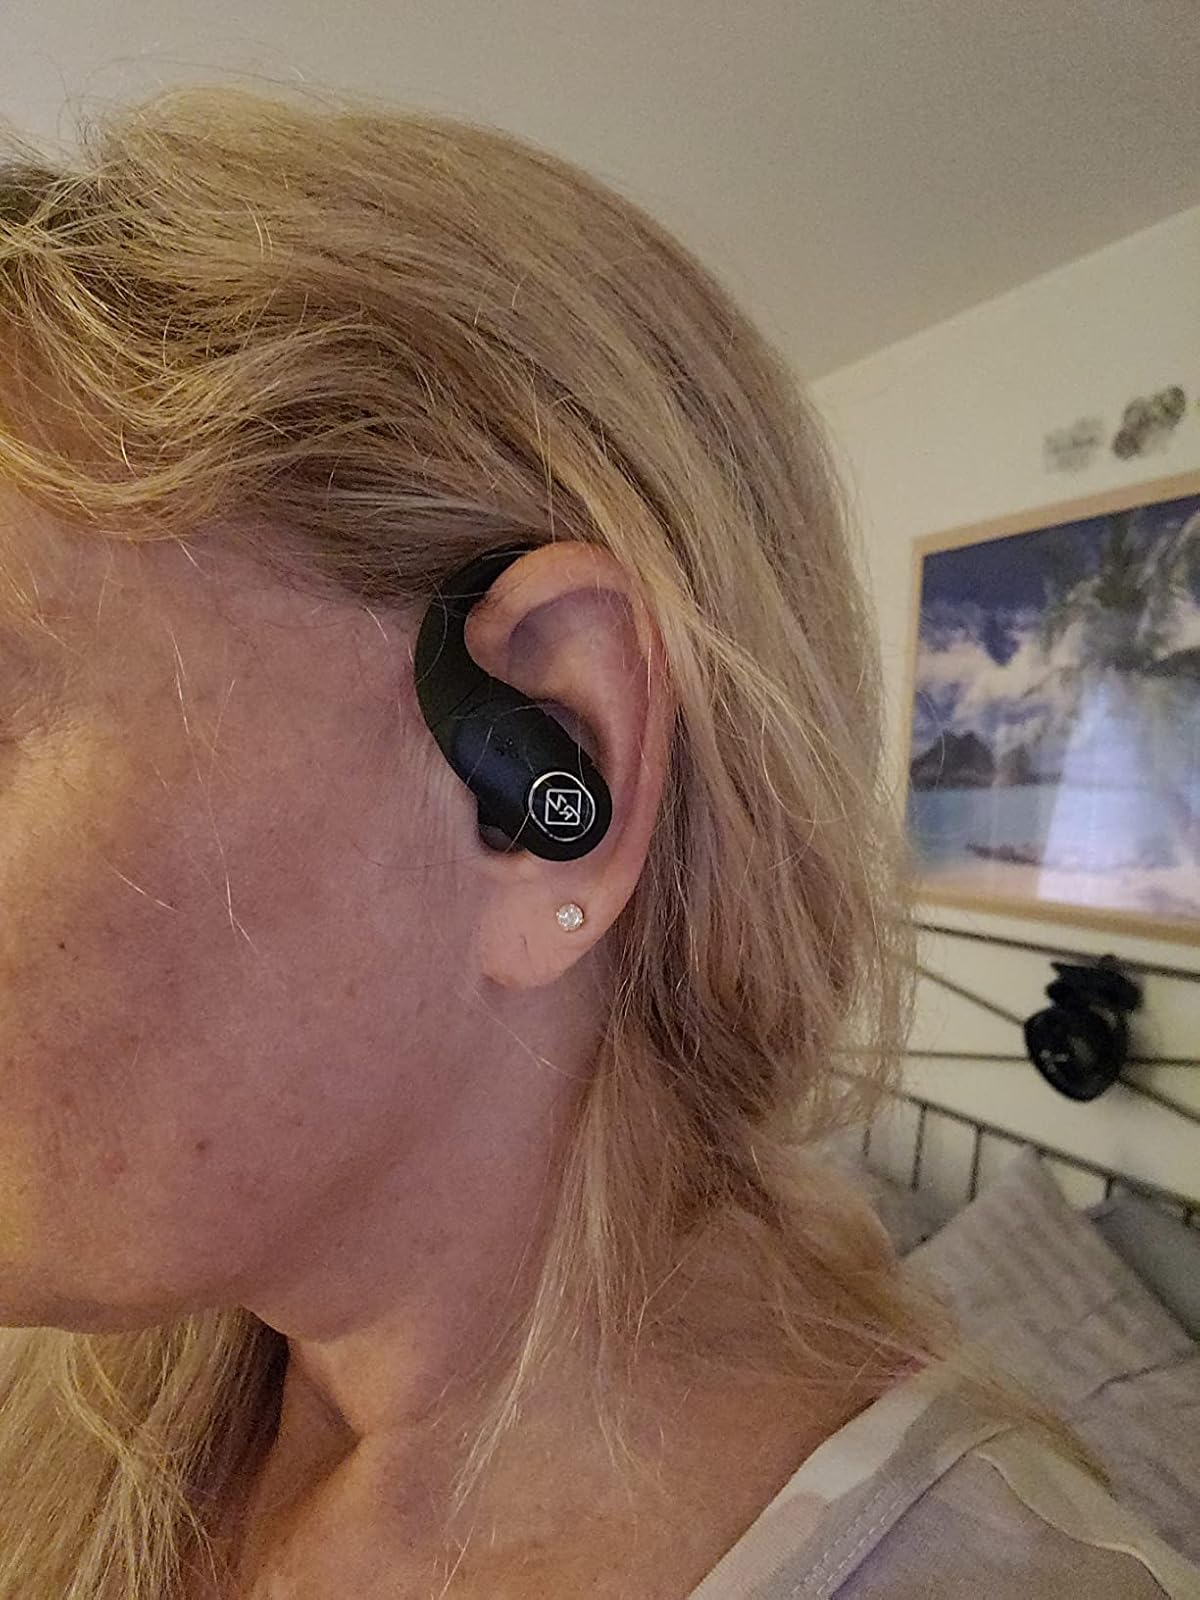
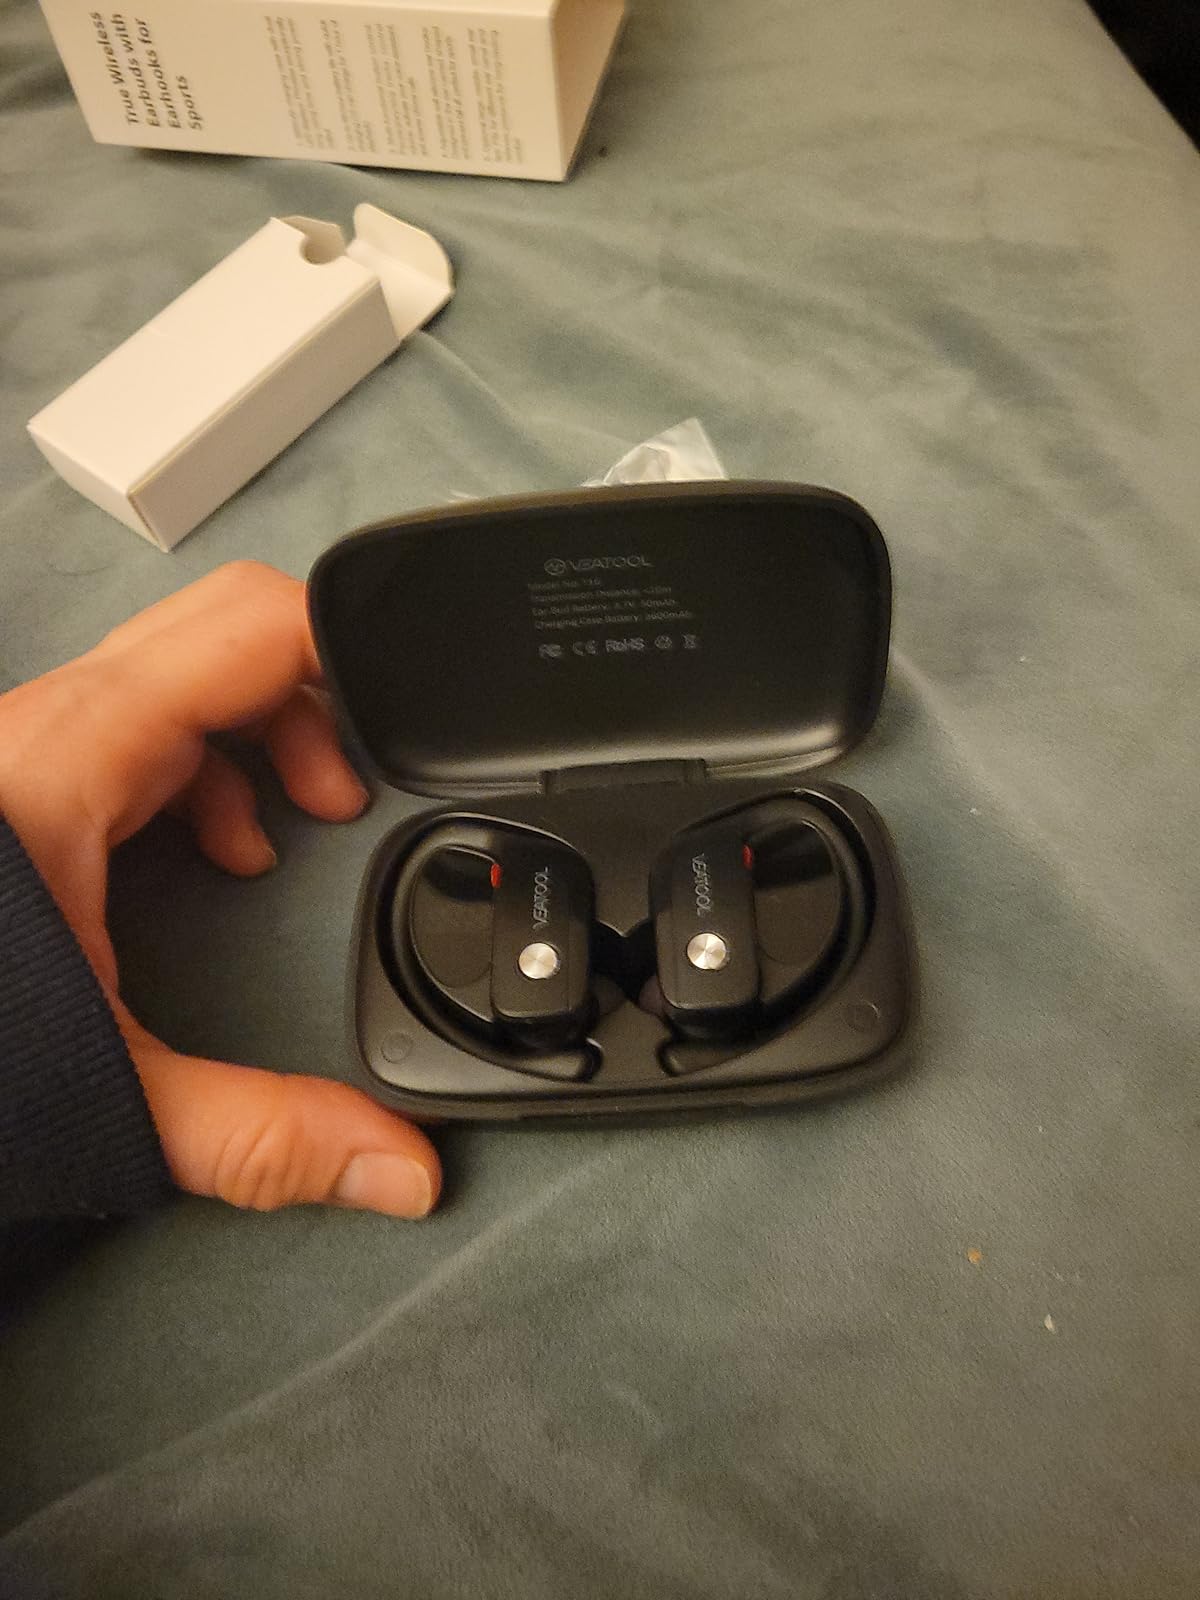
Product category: earbuds
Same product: no